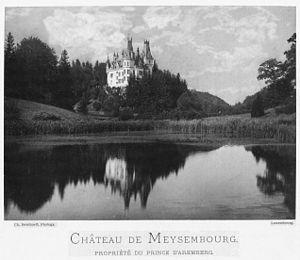
Le château de Meysembourg (Luxembourg)